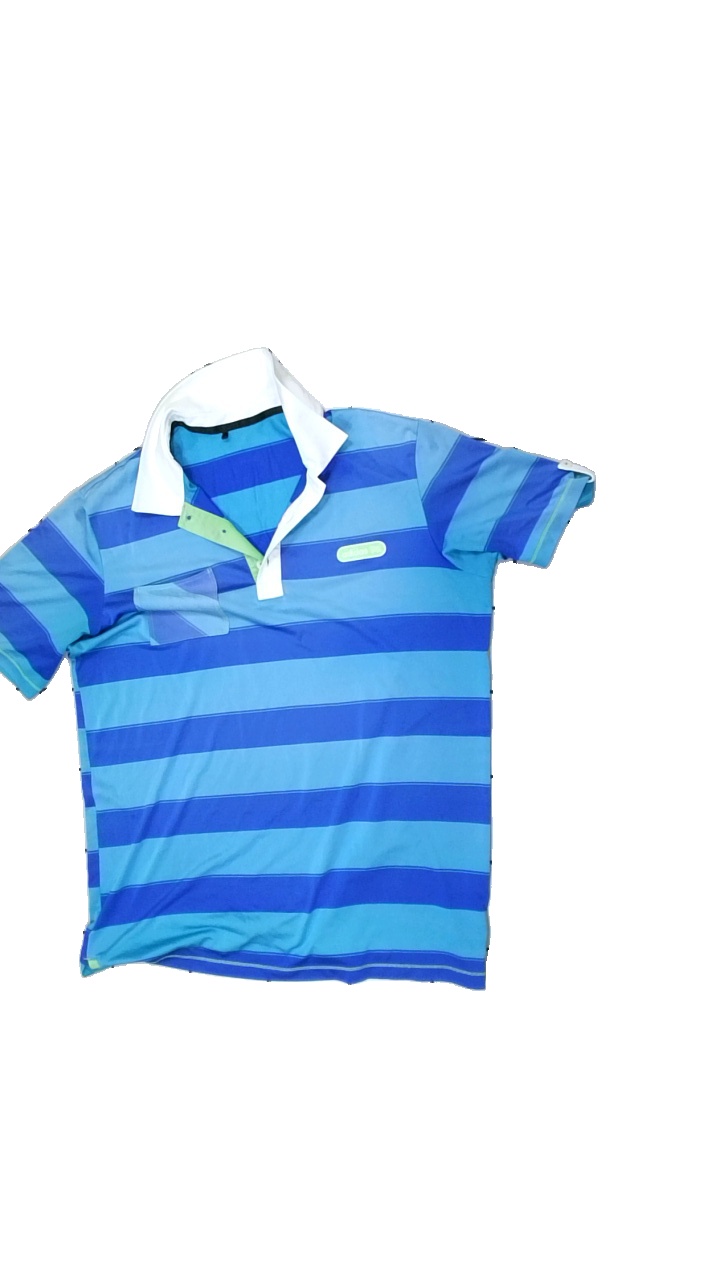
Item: T-shirt (Men)
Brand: Lana
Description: washed out
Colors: White, Purple, Multicolor, Grey
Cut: Regular
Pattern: Striped
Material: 89% Polyester 11% Cont?
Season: All
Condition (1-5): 1
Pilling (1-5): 5
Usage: Export
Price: <50